Iranian Blood Transfusion Organization

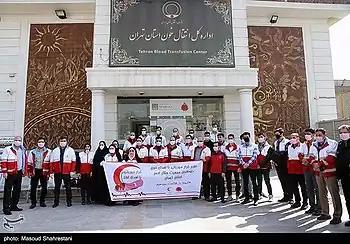
Blood donation by members of the ""Iranian Red Crescent Society"" in coronavirus crisis at ""Tehran Blood Transfusion Center"", March 2020

The main duty is to provide adequate blood supply and blood products (cellular and plasma); healthy, with excellent quality to maintain and promote health and improve the quality of life of patients in Iran and hold the superiority of the Eastern Mediterranean region. Other duties include: